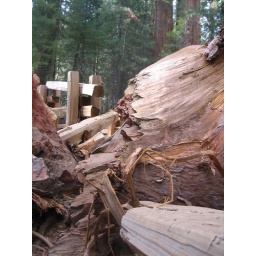
The falling tree branch made short work of the fence and cracked the concrete below it.